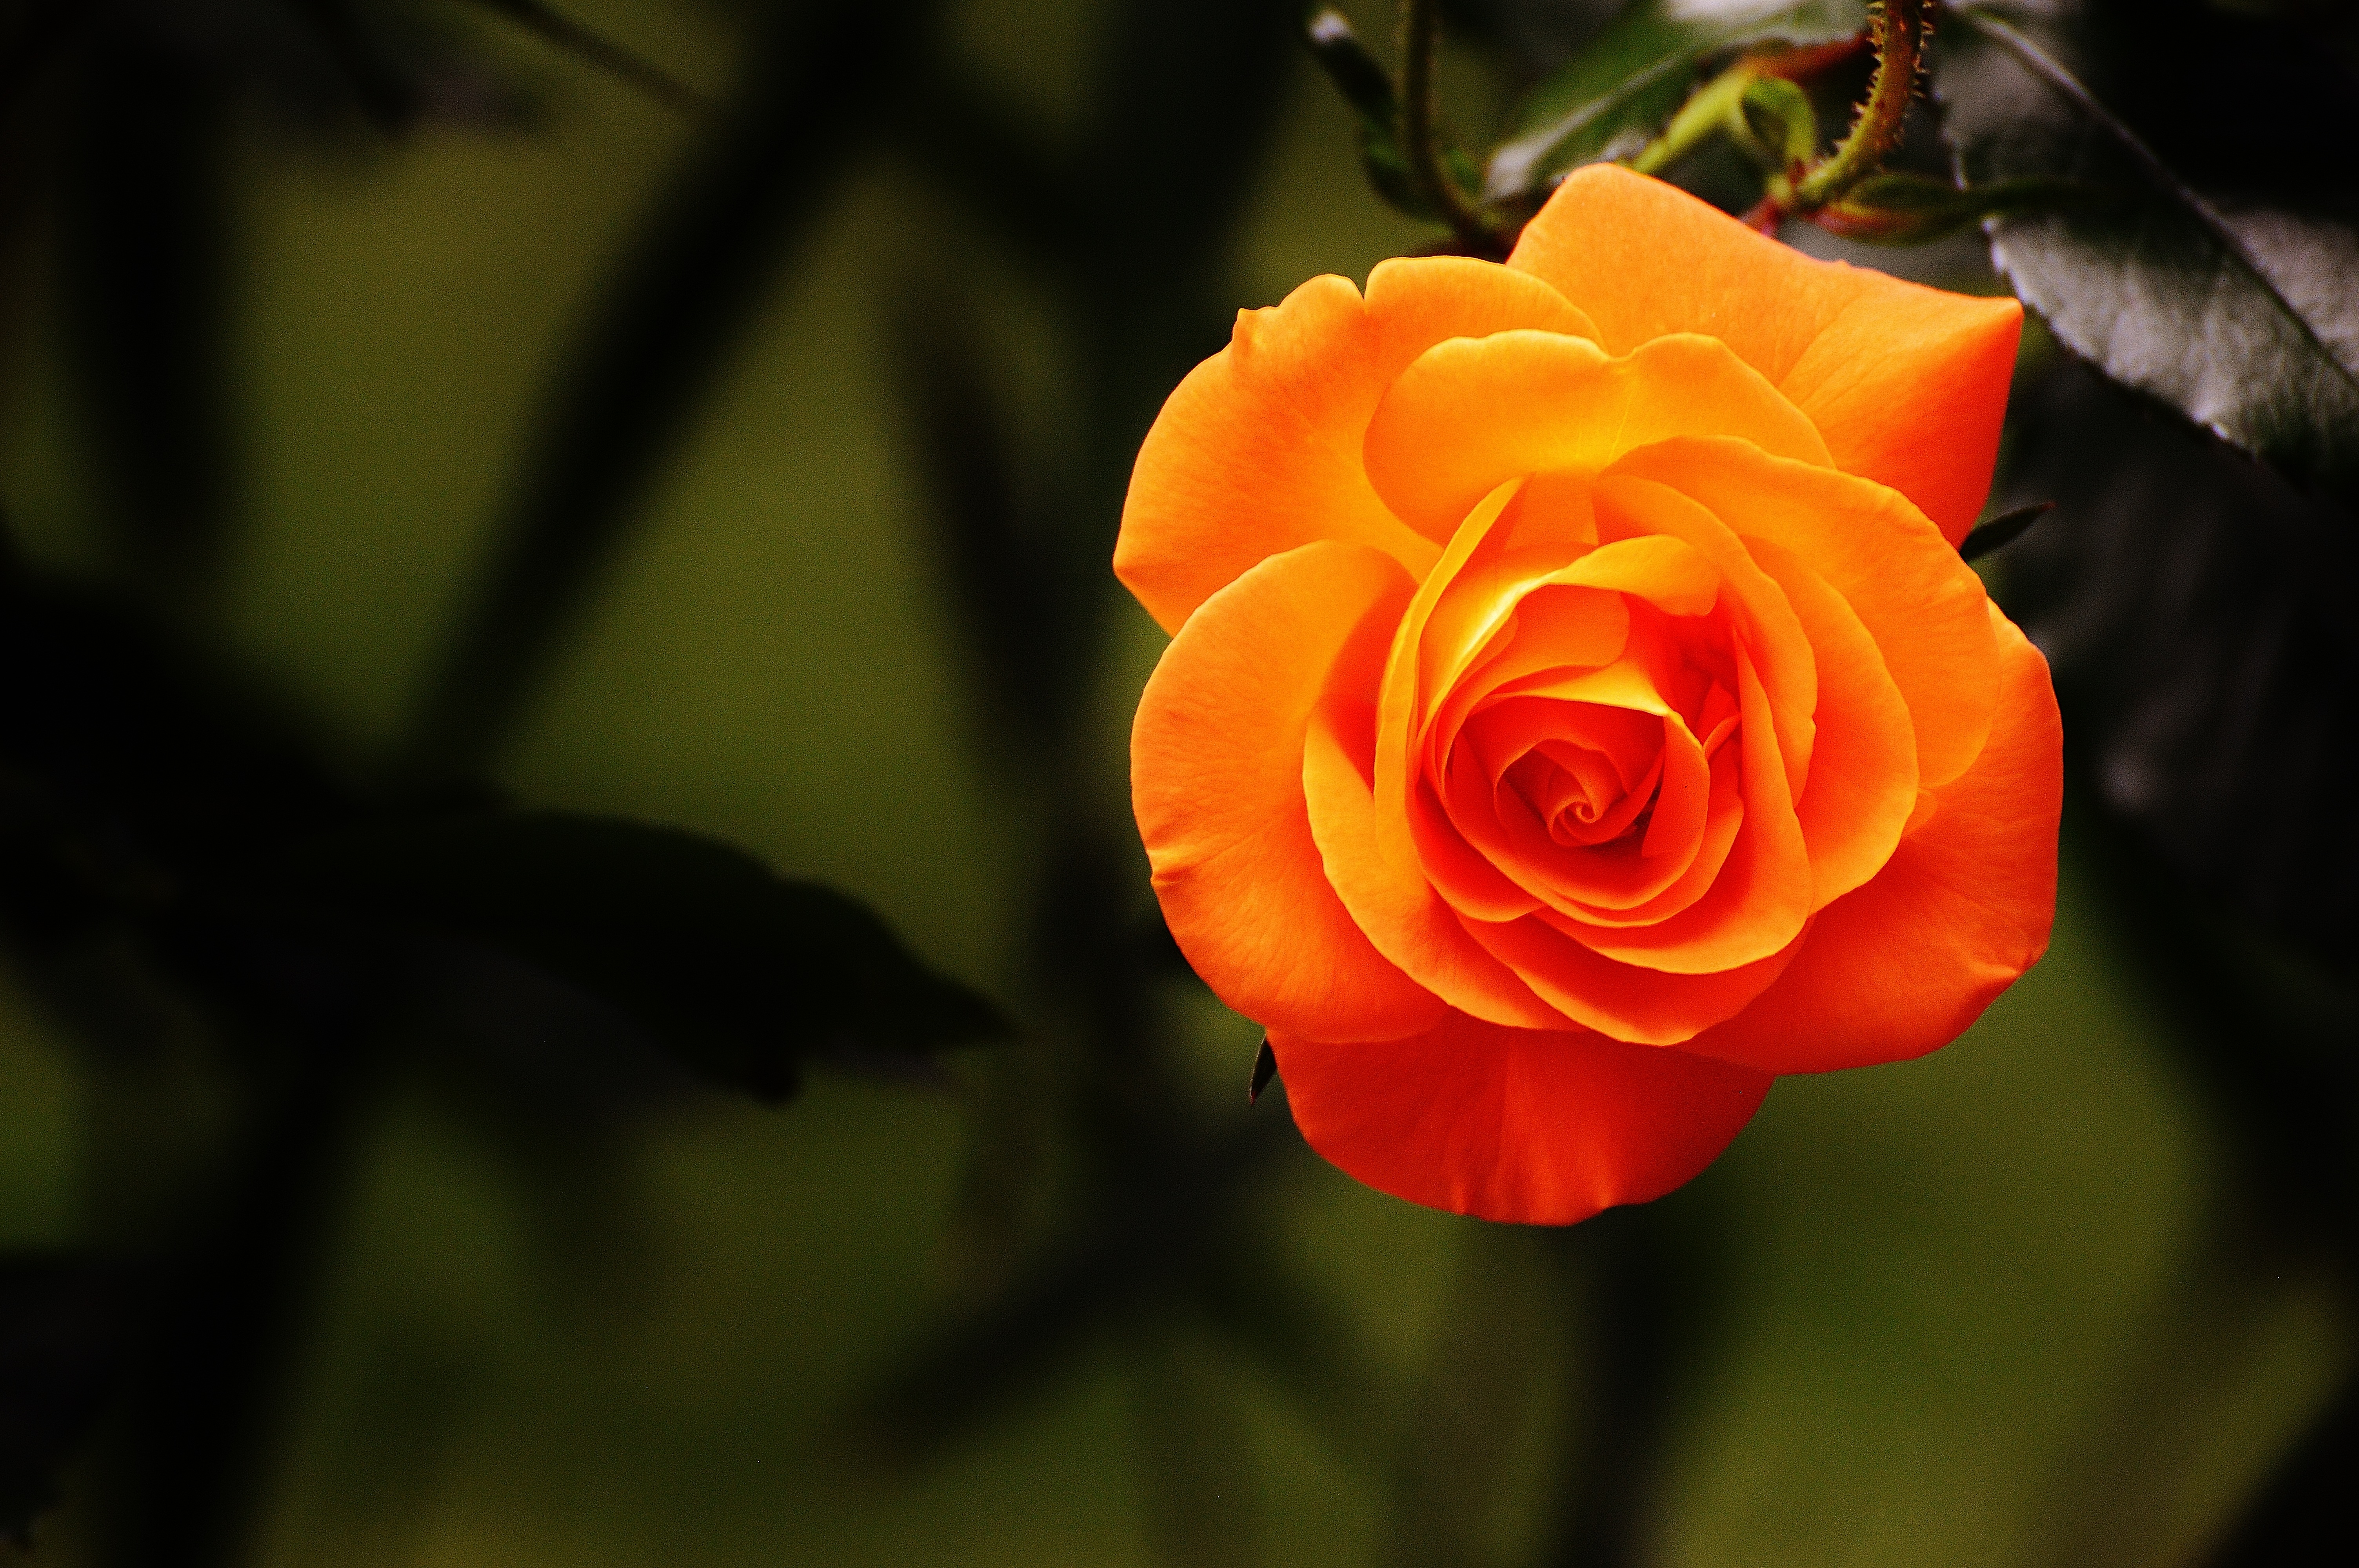
nature, blossom, plant, leaf, flower, petal, bloom, rose, orange, red, botany, yellow, garden, close, flora, close up, rose petals, rose bloom, macro photography, rose blooms, flowering plant, garden roses, rose family, orange roses, plant stem, land plant